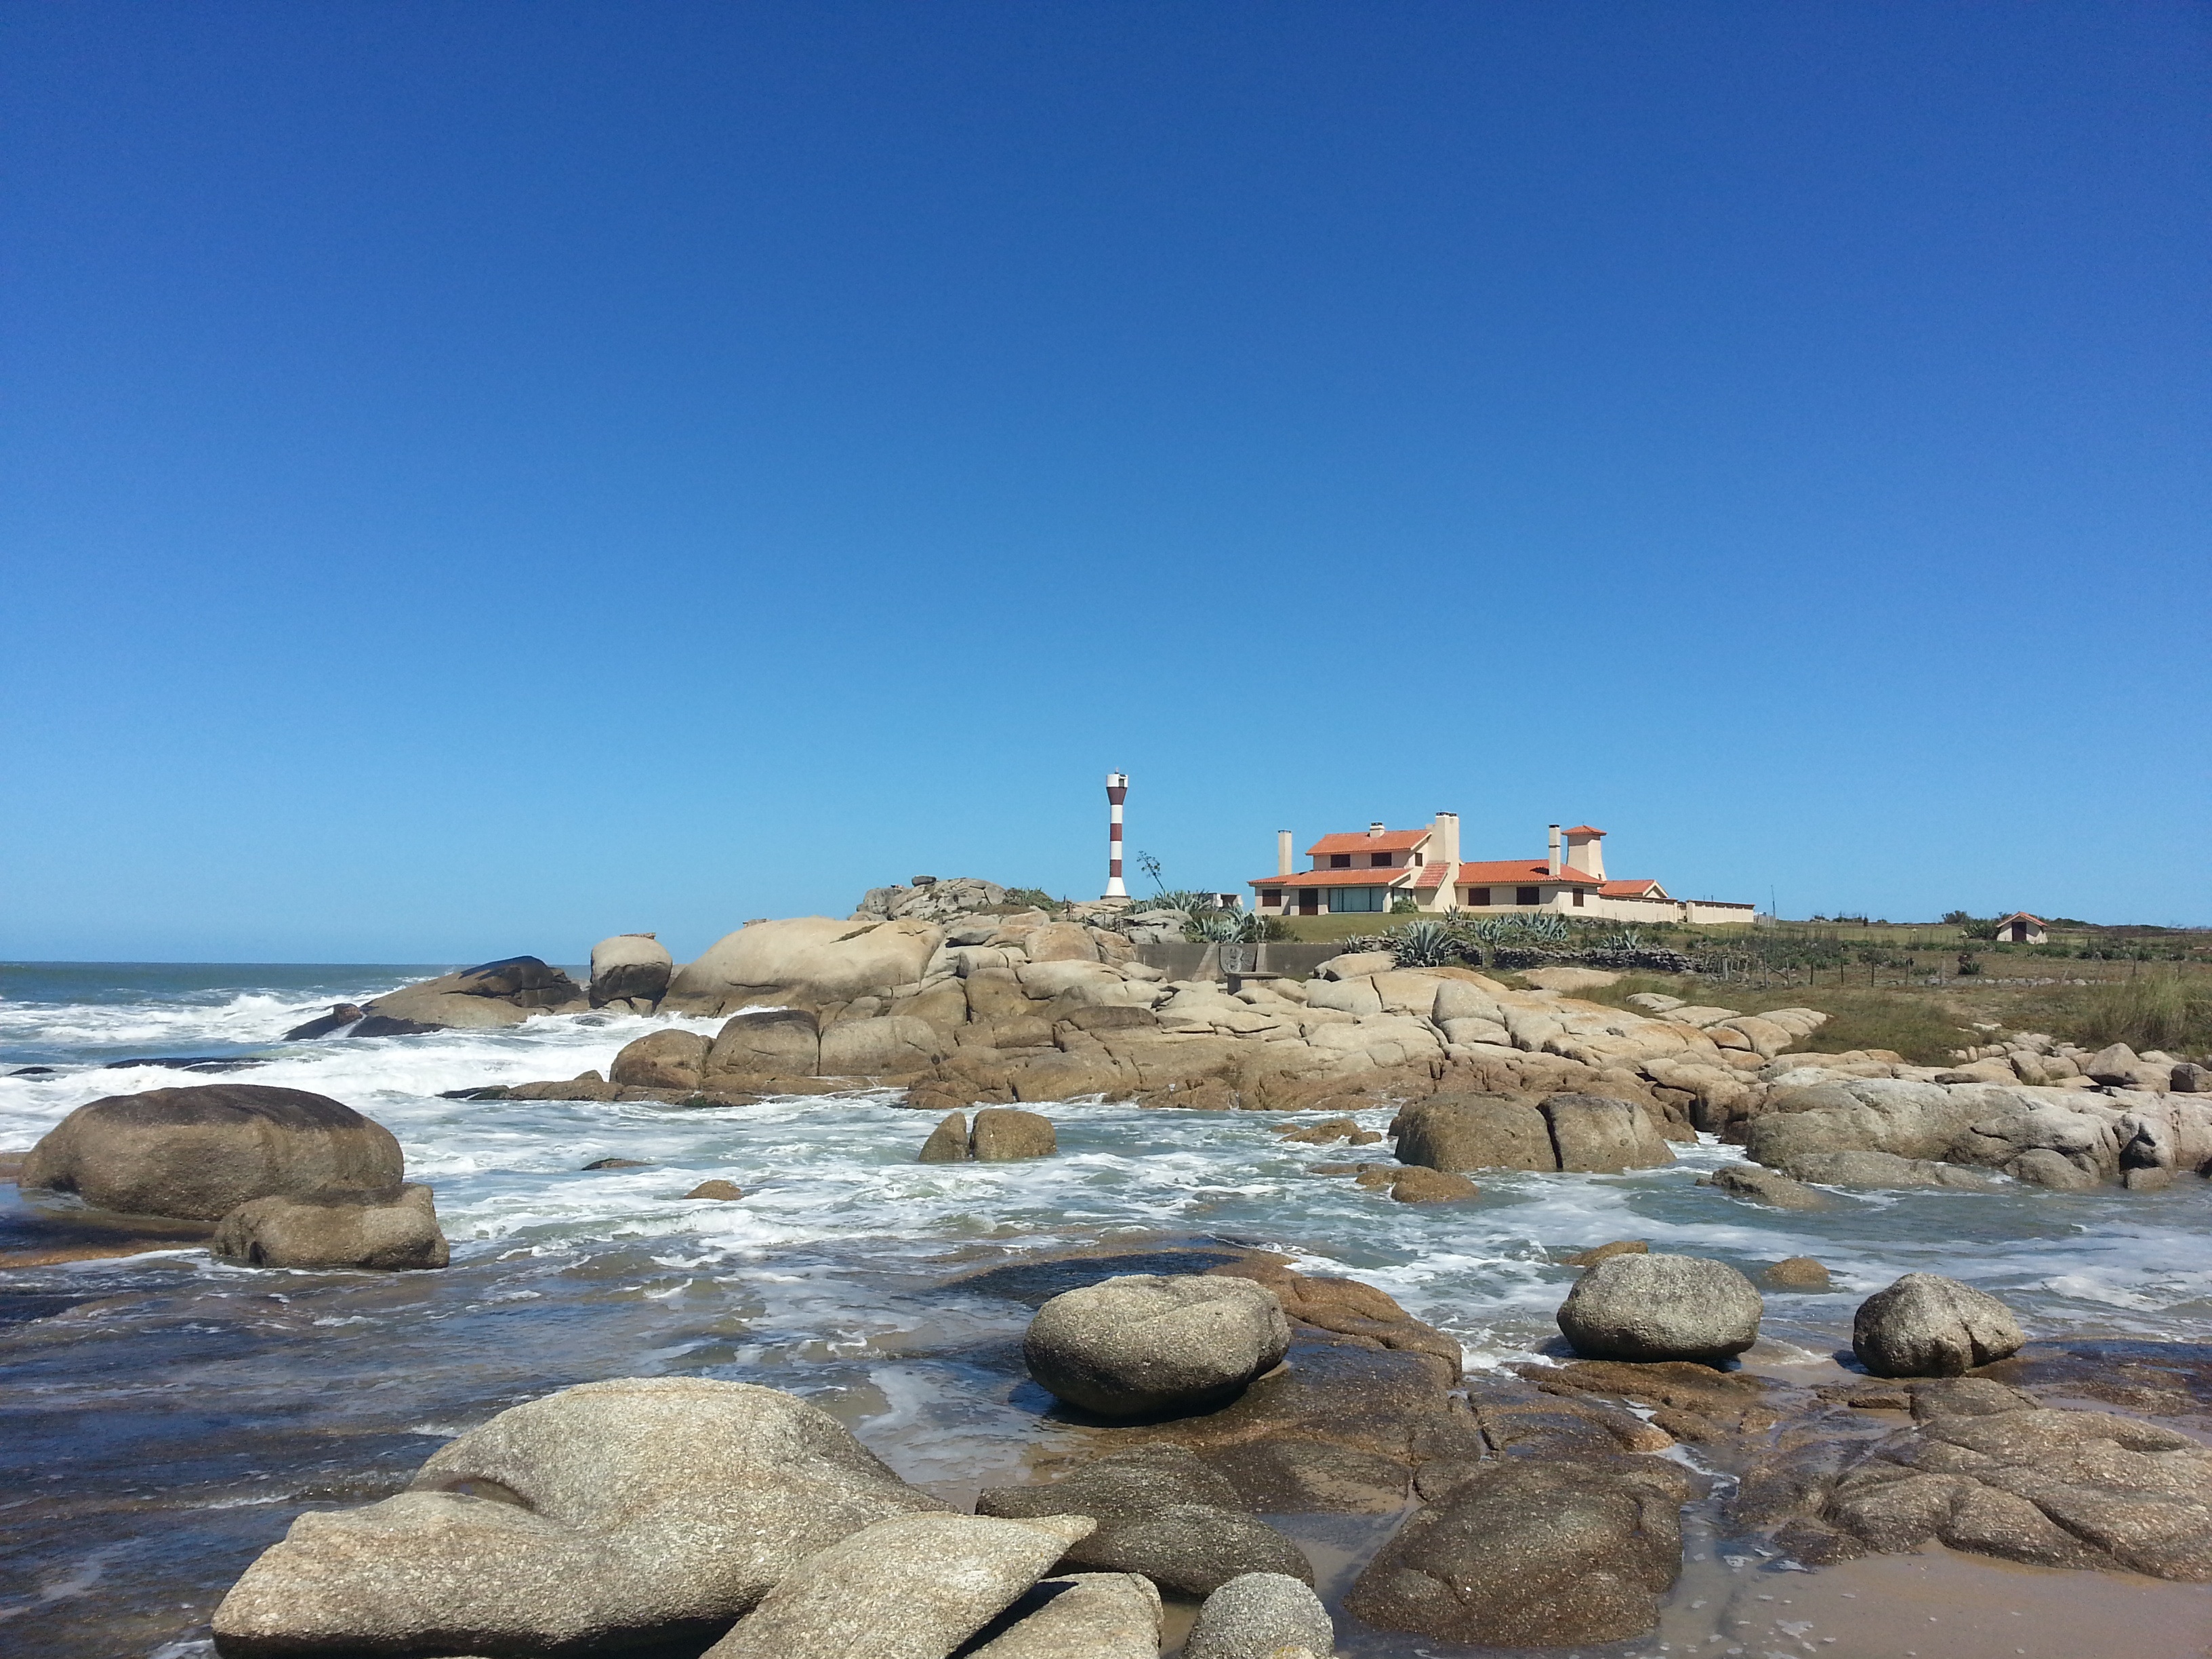
beach, sea, coast, sand, rock, ocean, shore, cliff, cove, bay, terrain, material, body of water, cape, natural environment